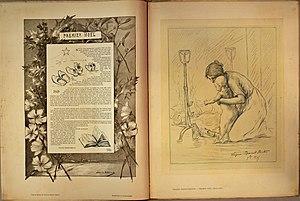
Page de Paris-Noël 1895-1896. Premier Noël texte et illustrations de Virginie Demont-Breton.
Virginie Élodie Marie Thérèse Demont-Breton, dite Virginie Demont-Breton, née le 26 juillet 1859 à Courrières et morte le 10 janvier 1935 à Paris, est une artiste peintre et femme de lettres française.